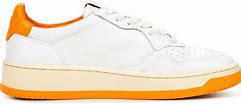
Brand: Autry
Model: Action Shoes Autry Action Medalist 1